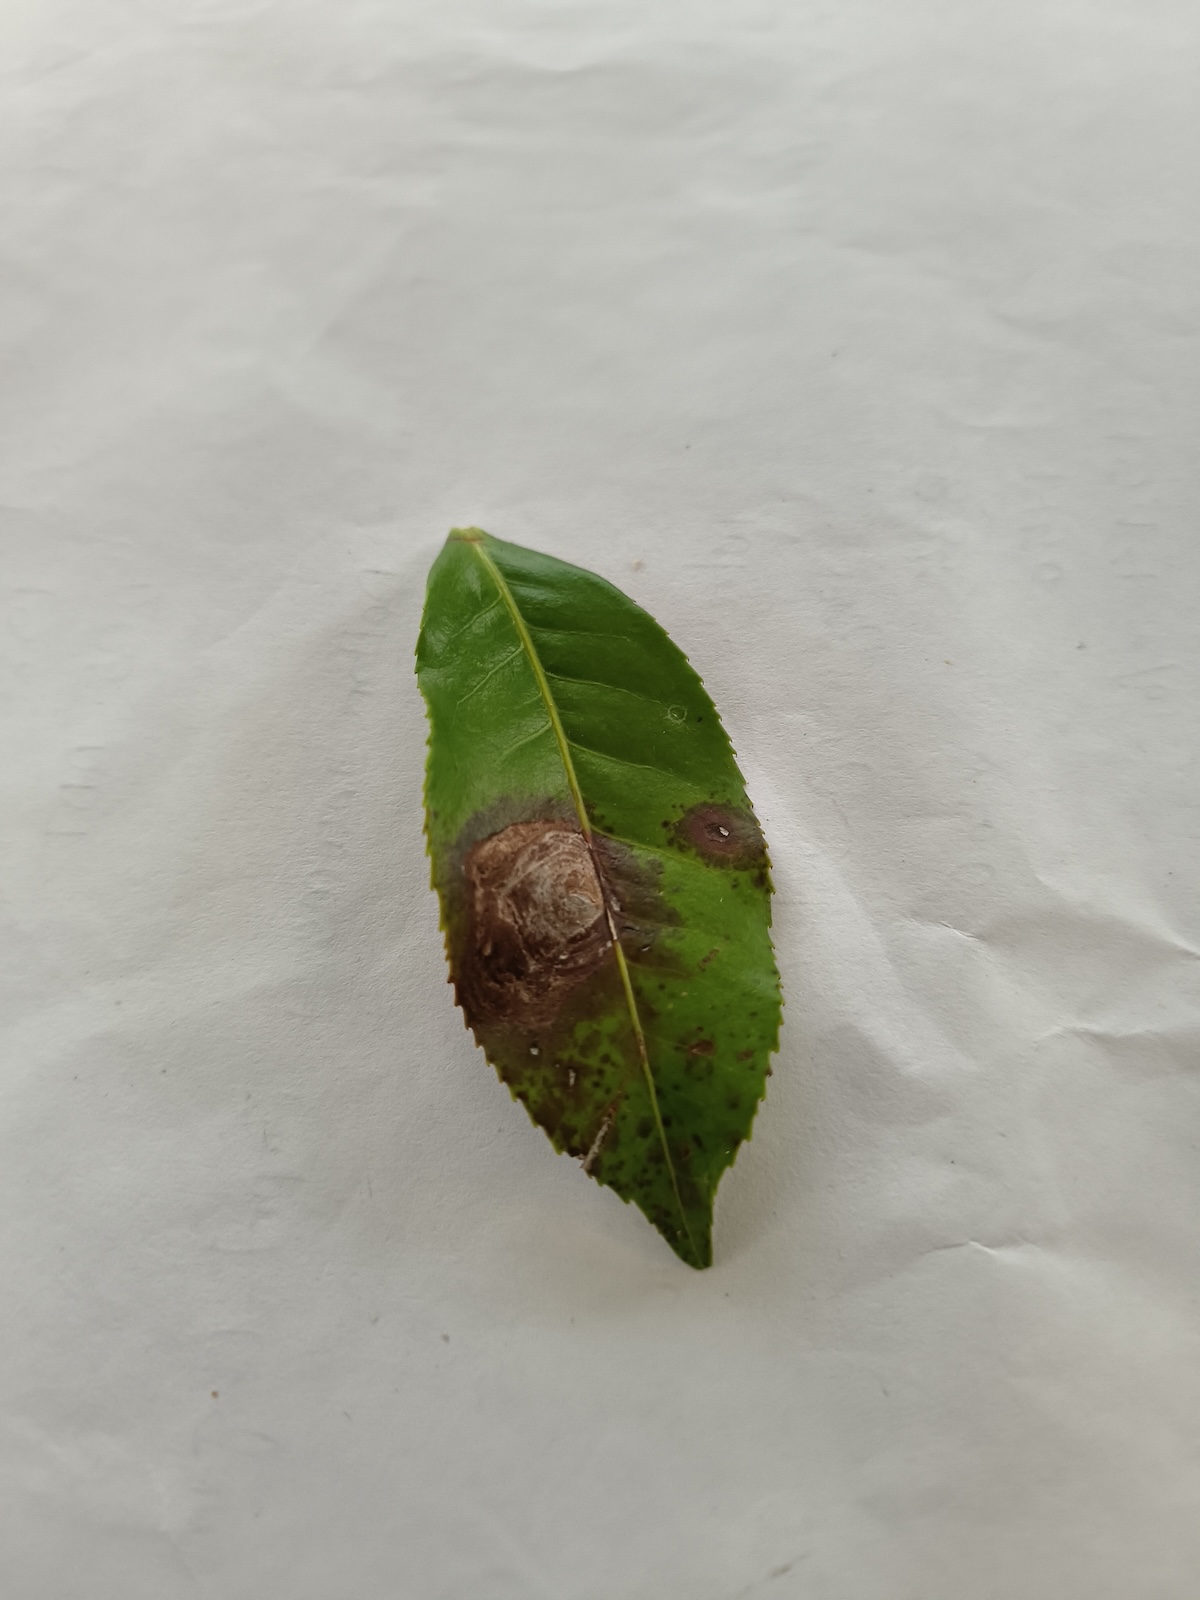
Label: Gray Blight